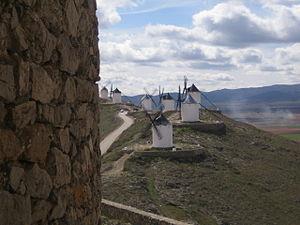
Les moulins de Consuegra constituent un ensemble remarquable de douze moulins à vent du XVIᵉ siècle, comptant parmi les mieux conservés d'Espagne. Ils se situent sur la colline de Calderico, dans la commune de Consuegra, en Castille-La Manche.